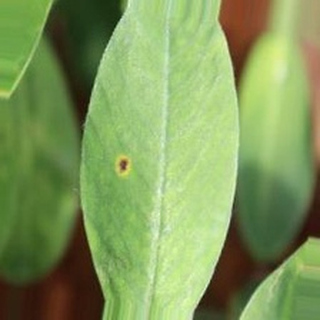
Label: groundnut_early_leaf_spot